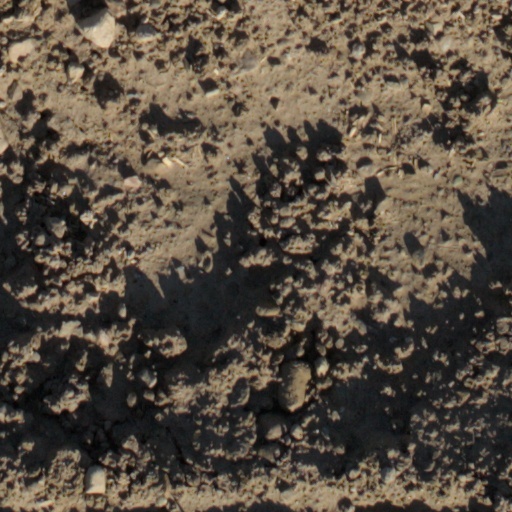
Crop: wheat